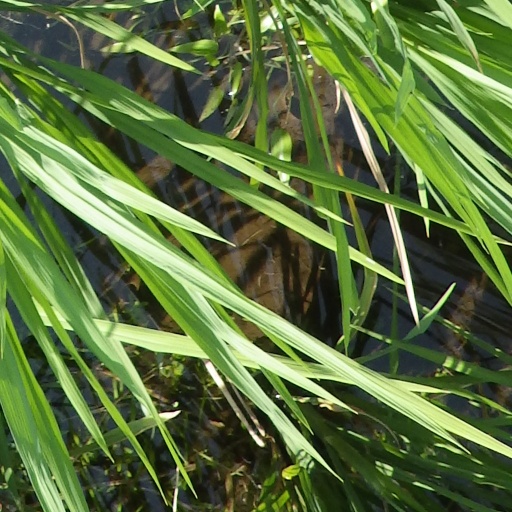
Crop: rice